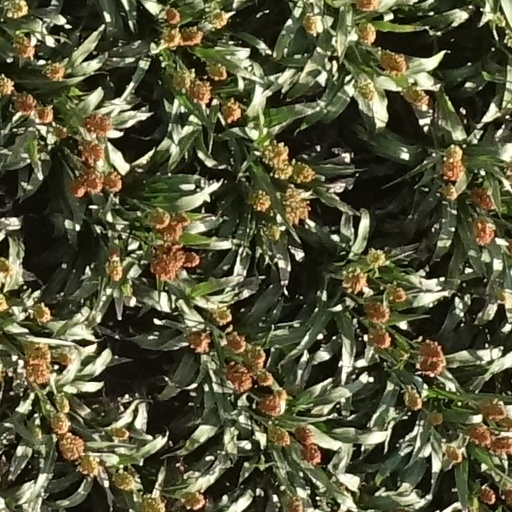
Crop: sorghum